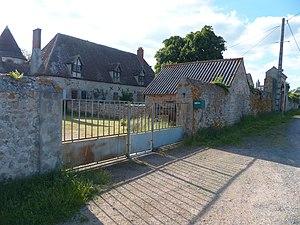
Château de Quinssaines, Allier (France). Façade est sur cour.
Quinssaines est une commune française, située dans le département de l'Allier en région Auvergne-Rhône-Alpes.